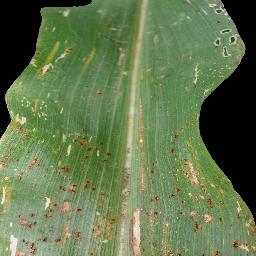
Label: Corn___Common_rust